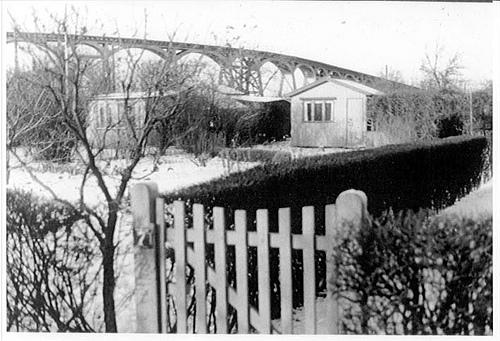
Weather: snow or frosty